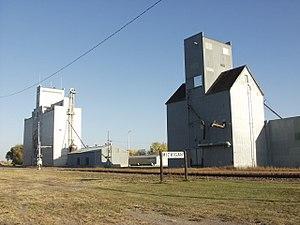
La ville de Michigan City est située dans le comté de Nelson, dans l’État du Dakota du Nord, aux États-Unis. Sa population s’élevait à 294 habitants lors du recensement de 2010, estimée à 271 habitants en 2018.